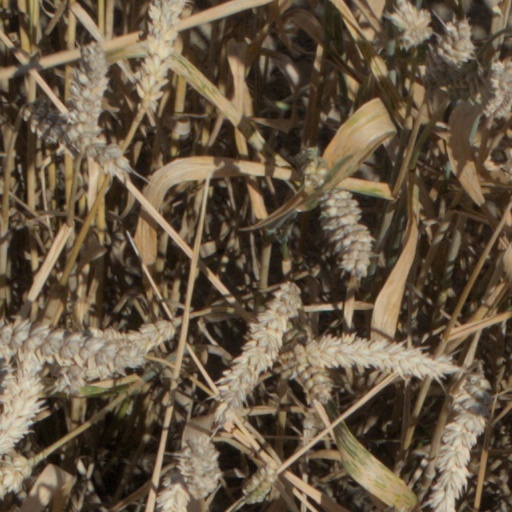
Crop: wheat